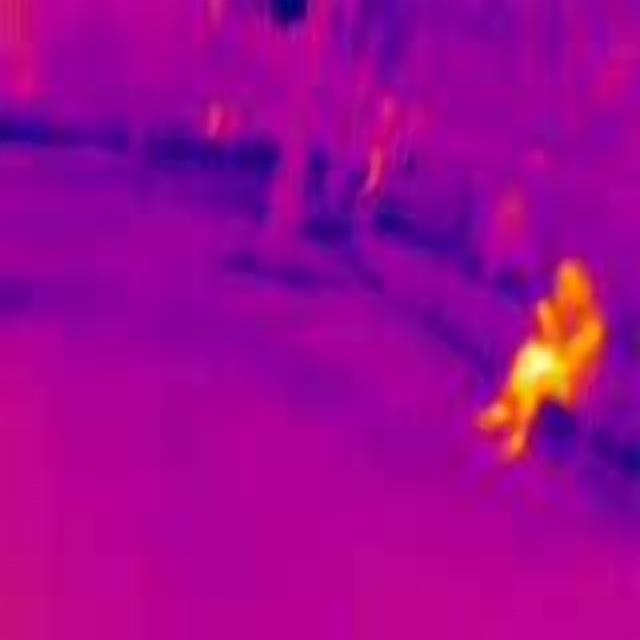
Detected objects:
label: person